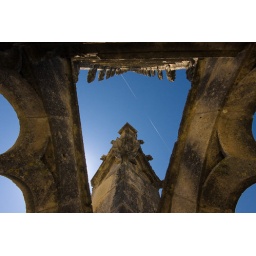
Part of the clock tower of the monolithic church in Saint-Emilion, France.